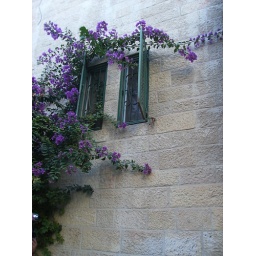
these are a pair of windows on a house overlooking the western wall in jerusalem. i loved the color combinations.